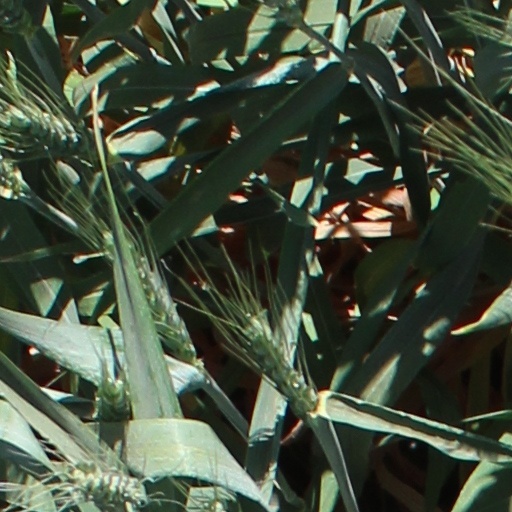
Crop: wheat